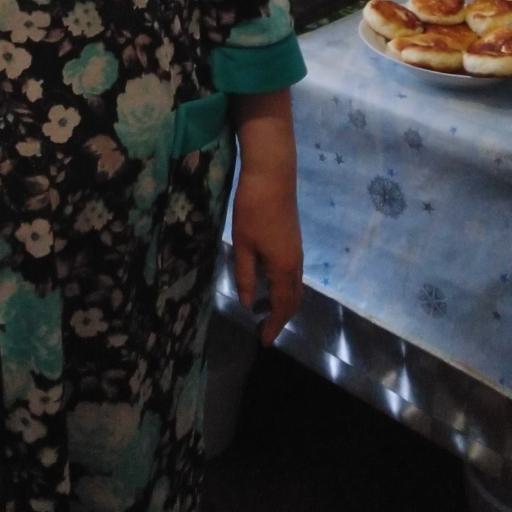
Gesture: no_gesture